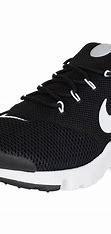
Brand: Nike
Model: Presto Fly